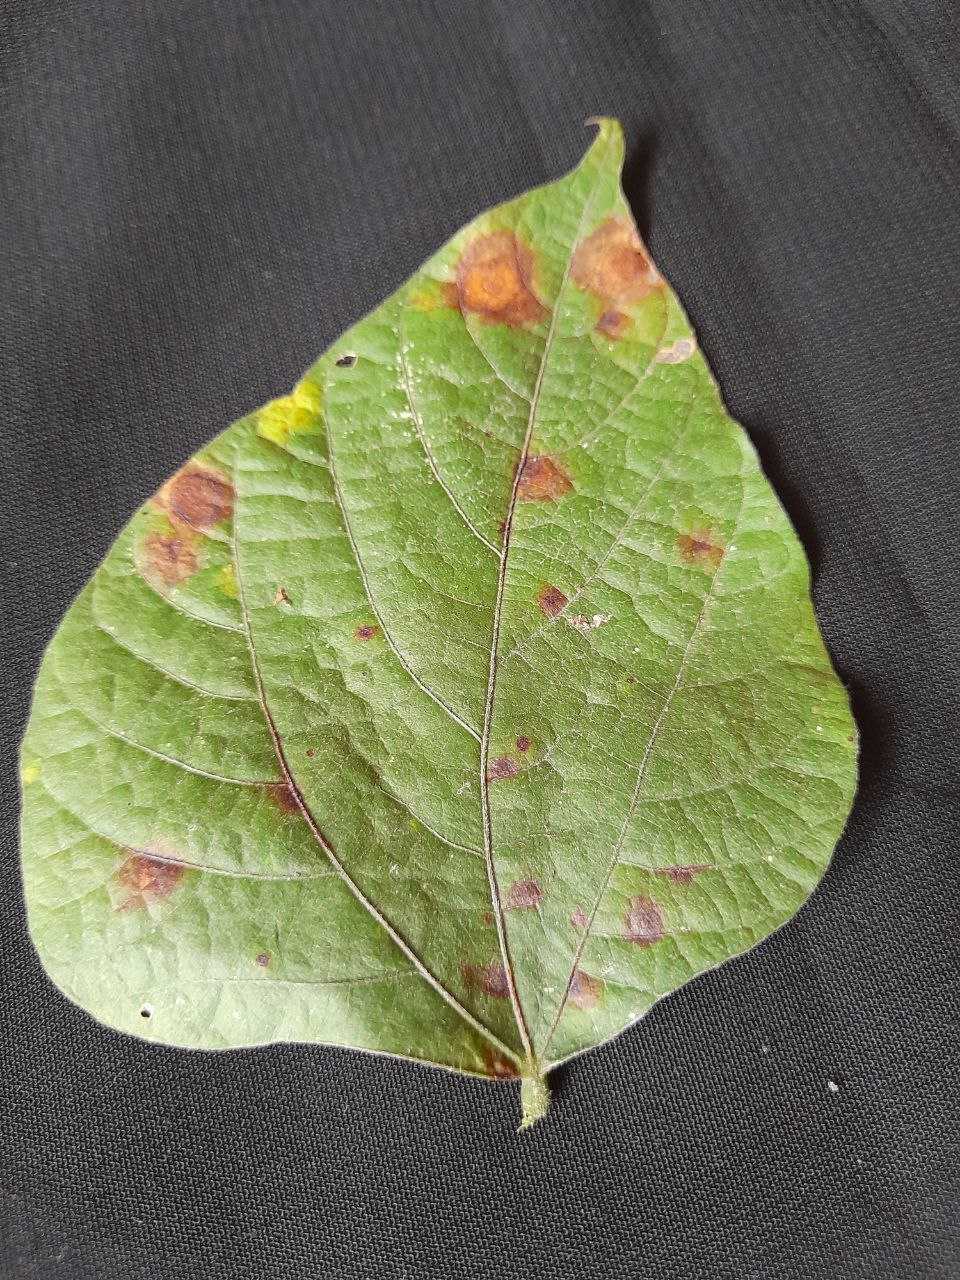
Crop: bean
Leaf condition: Rust